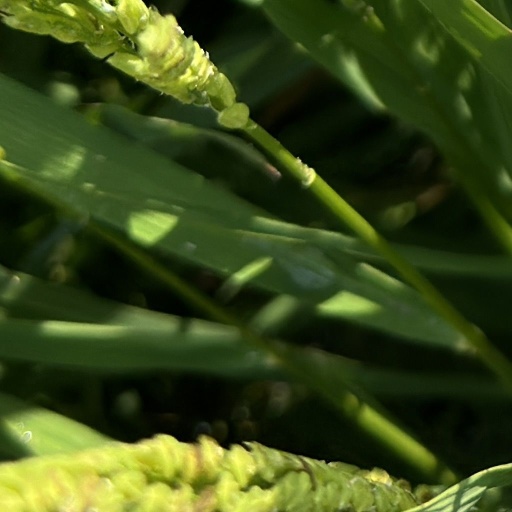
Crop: rice